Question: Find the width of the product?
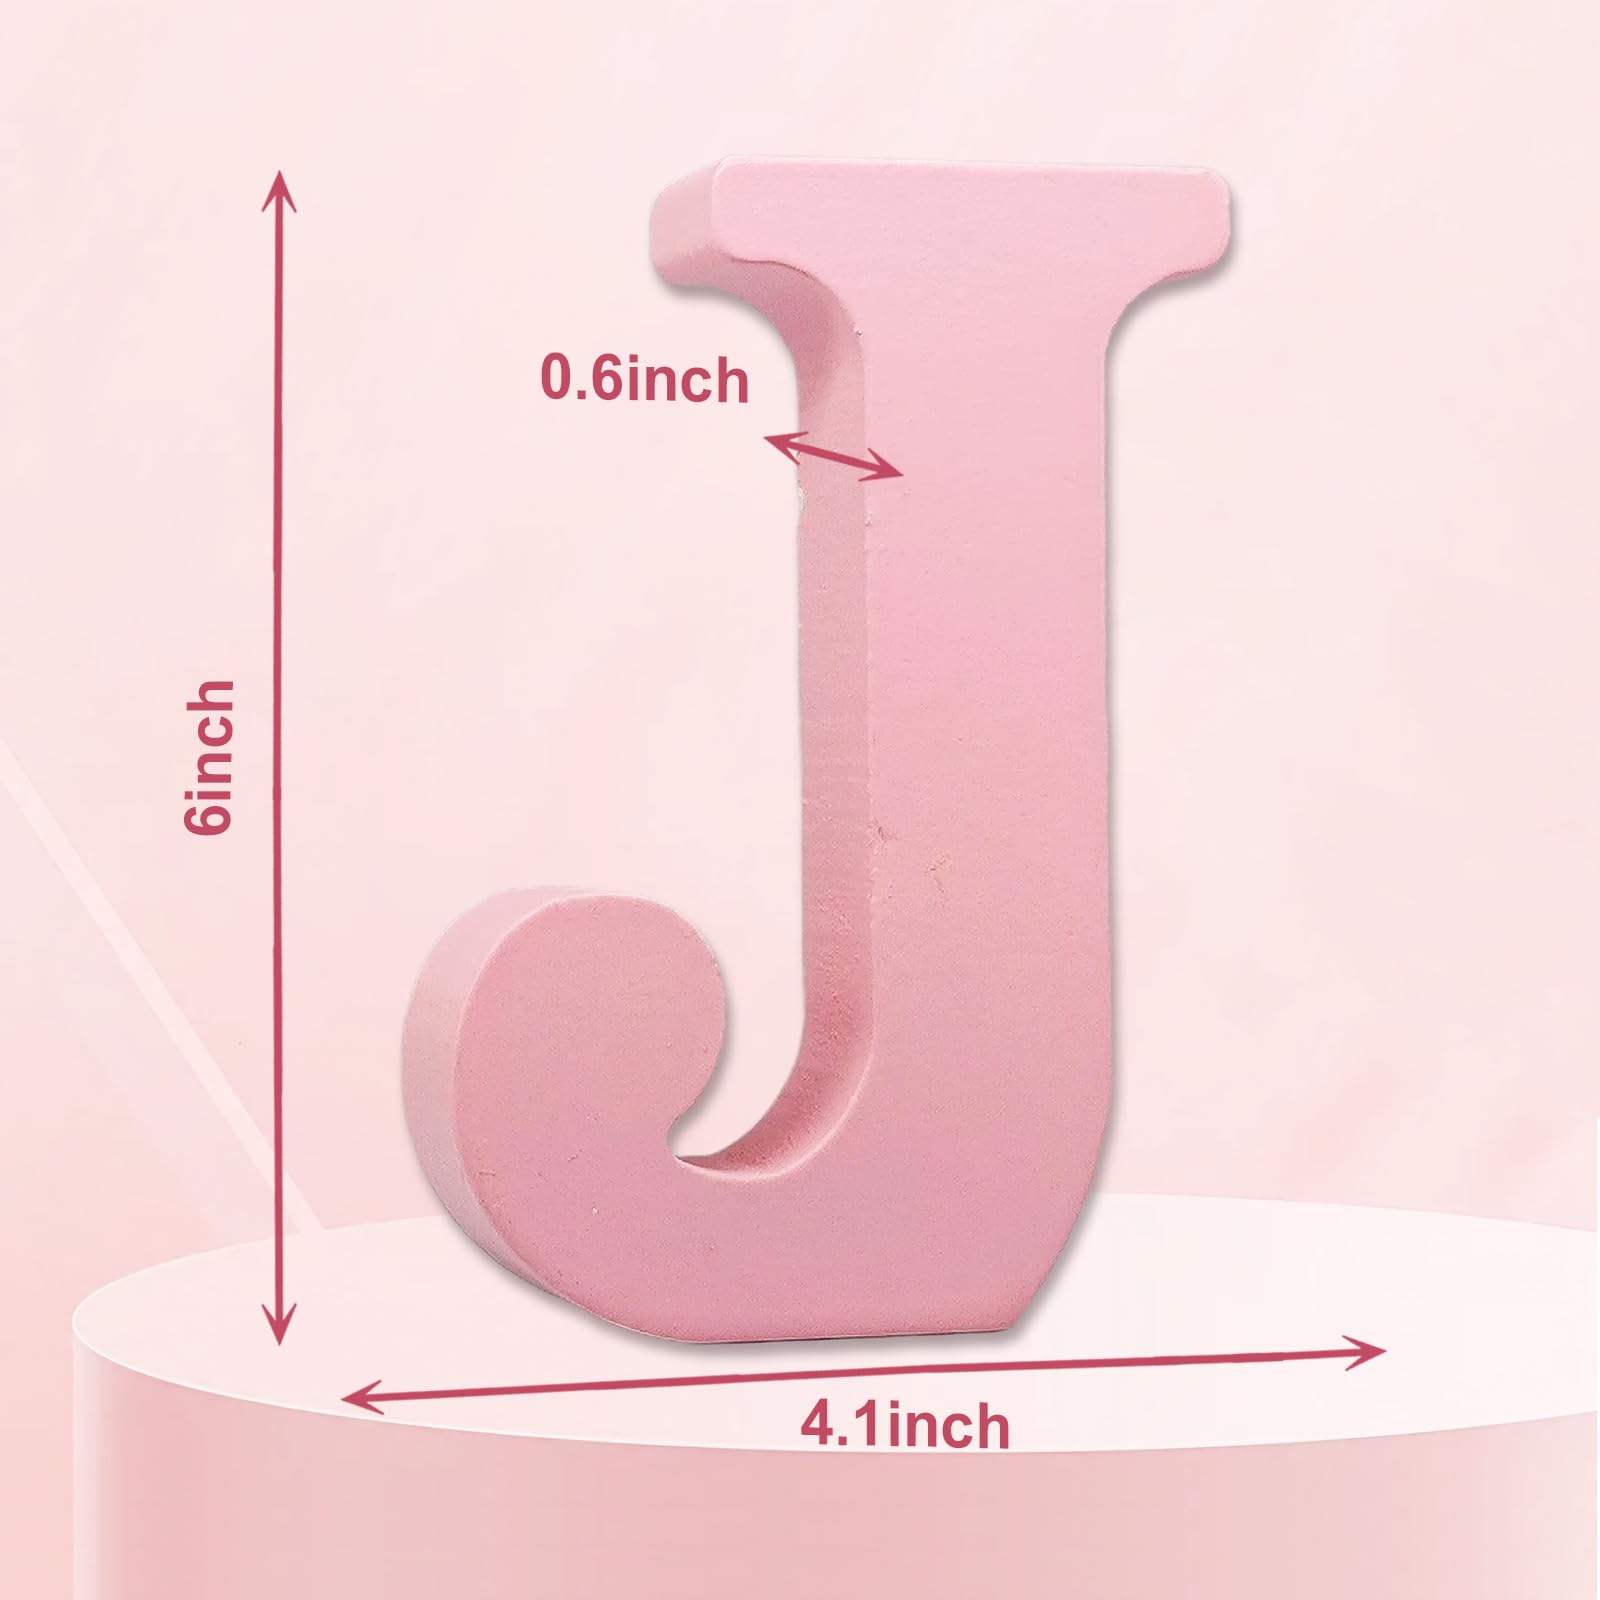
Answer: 4.1 inch